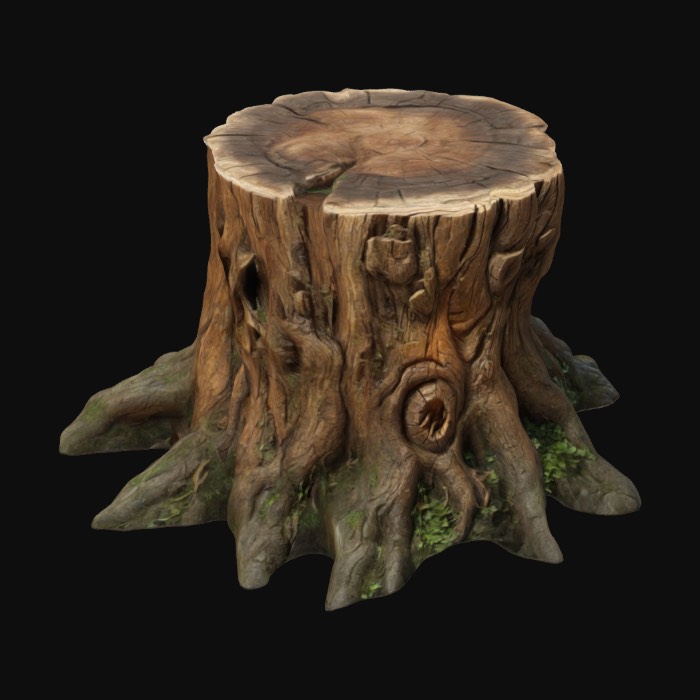
미적 점수 (1~10점): 6